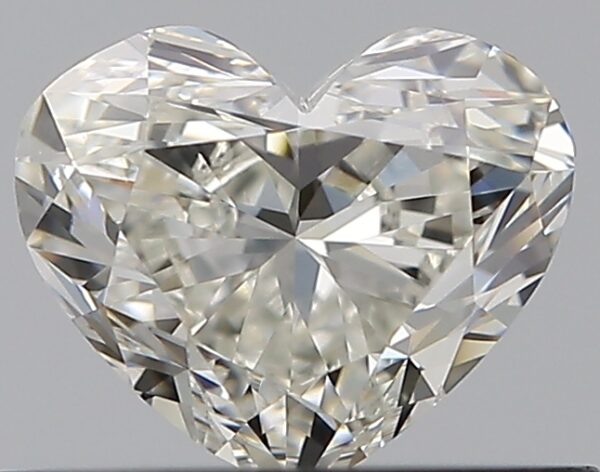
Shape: heart
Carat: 0.5
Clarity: VS2
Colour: J
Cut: FG
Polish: EX
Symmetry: GD
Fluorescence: N
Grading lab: GIA
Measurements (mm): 4.55 x 5.47 x 3.09